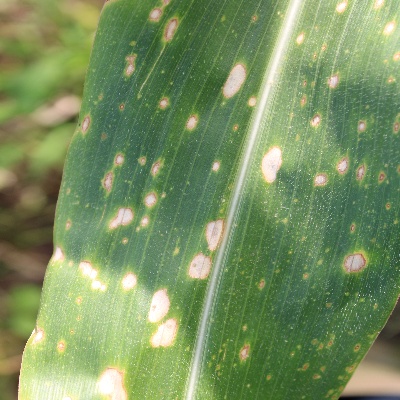
Crop: Maize
Condition: leaf spot